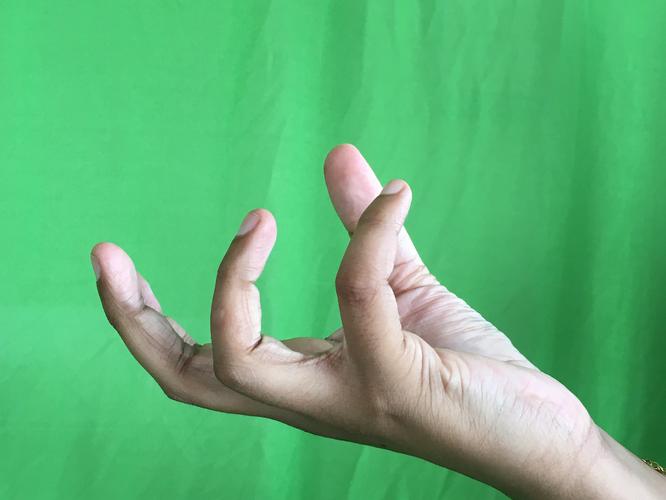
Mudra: Padmakosha
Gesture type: single_hand